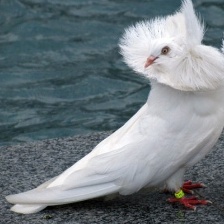
Species: JACOBIN PIGEON
Scientific name: COLUMBA LIVIA